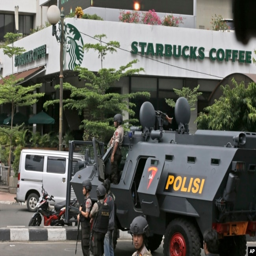
a police armored vehicle is parked outside a cafe after an explosion .